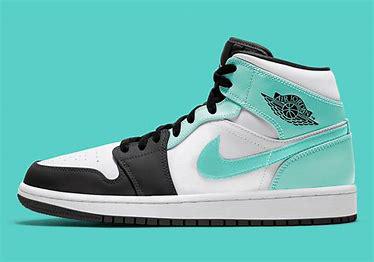
Brand: Nike
Model: 1 Mid